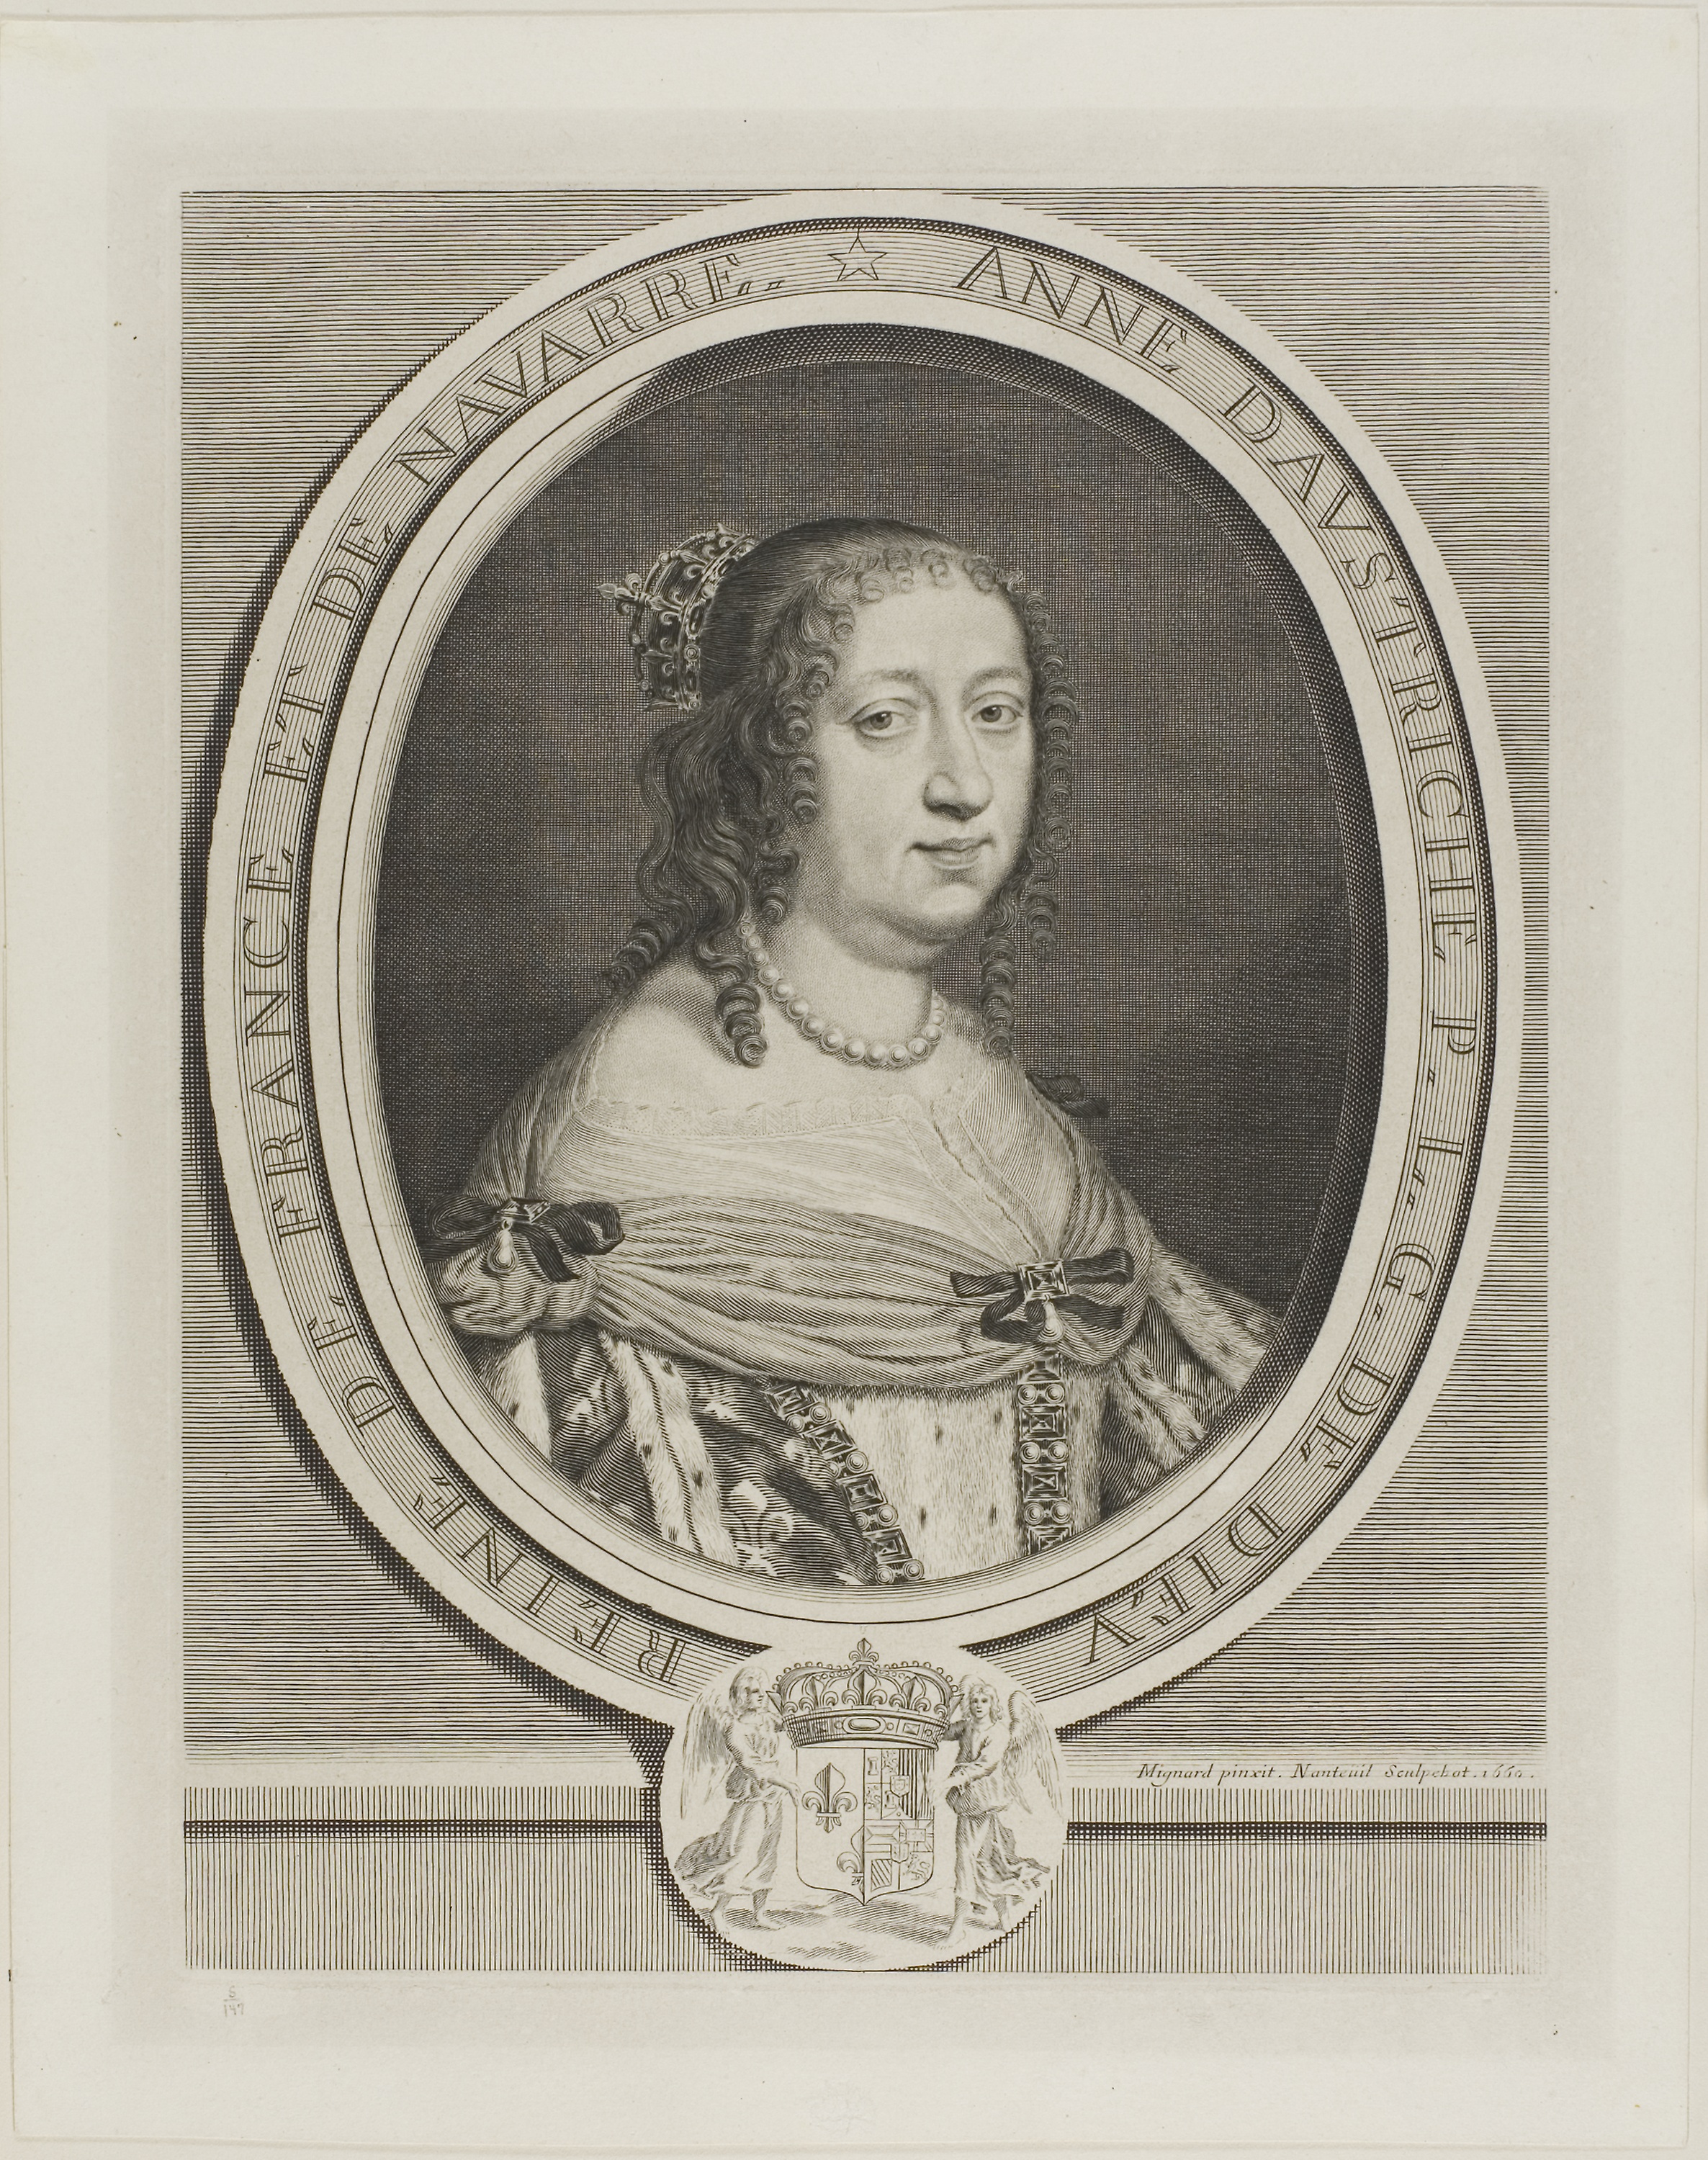
photograph, picture frame, history, portrait, artwork, vintage clothing, art, stock photography, antique